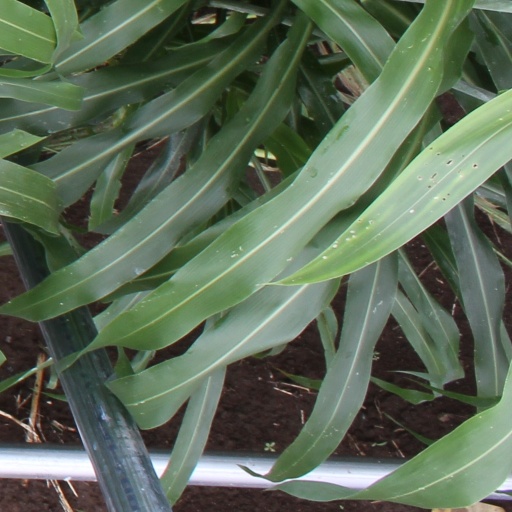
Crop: sorghum